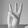
ASL letter: W